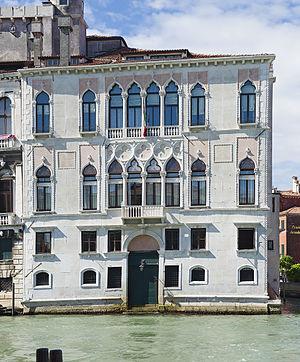
Le Grand Canal est la principale artère maritime qui traverse Venise, en Italie.
La famille Contarini est une famille patricienne de Venise, qui a fourni huit doges à la république, et compte parmi ses membres des procurateur de Saint-Marc, des généraux, des ambassadeurs, des cardinaux et des gens de lettres.
Le rio di San Trovaso est un canal de Venise dans le sestiere de Dorsoduro.
Cet article recense les principaux palais de Venise.